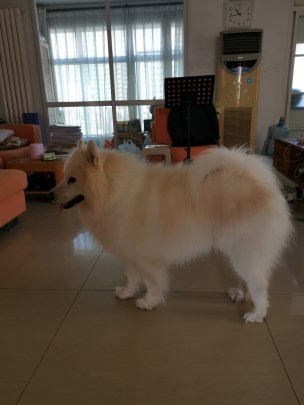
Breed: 2192-n000088-Samoyed